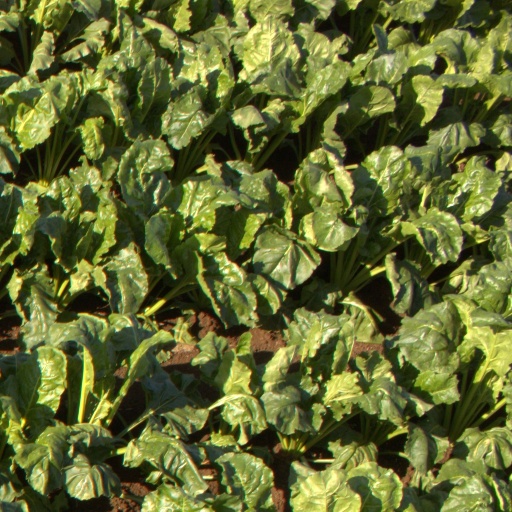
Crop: sugar beet